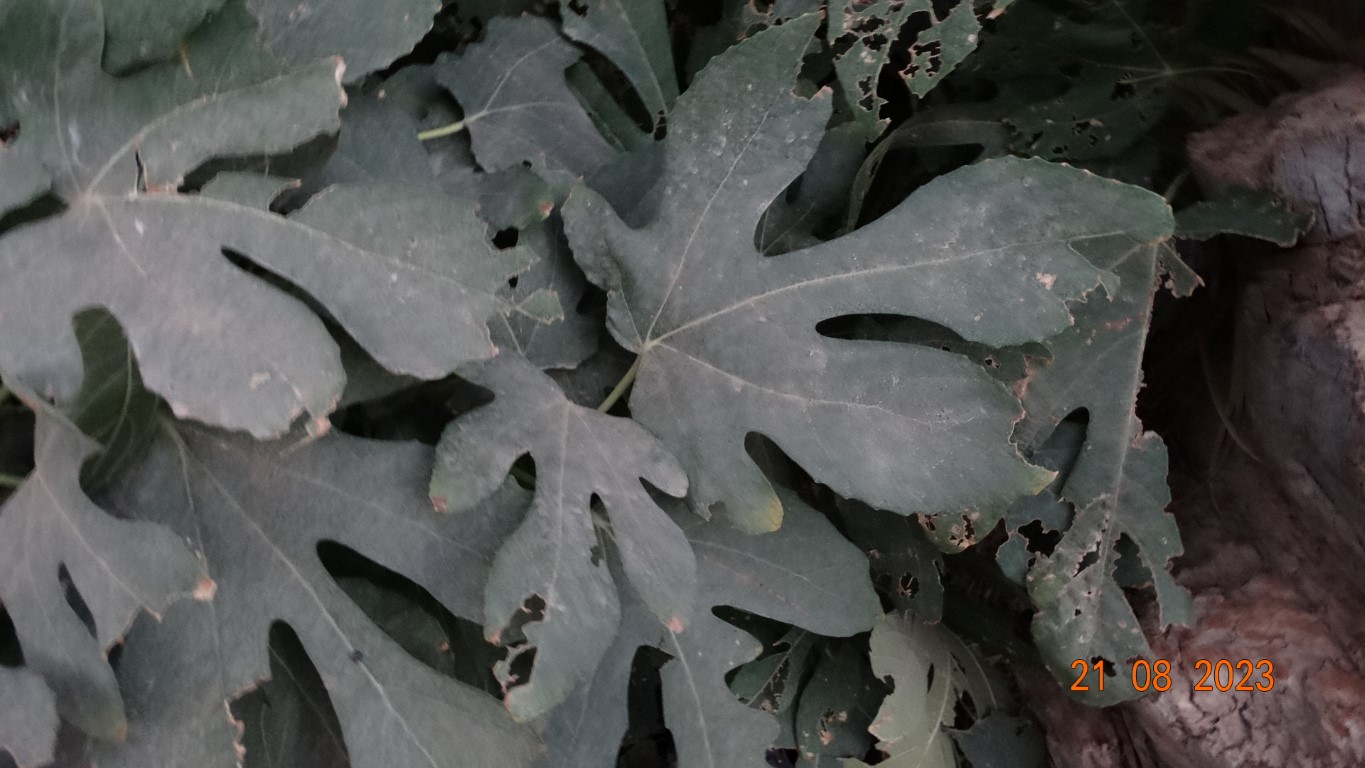
Label: infected